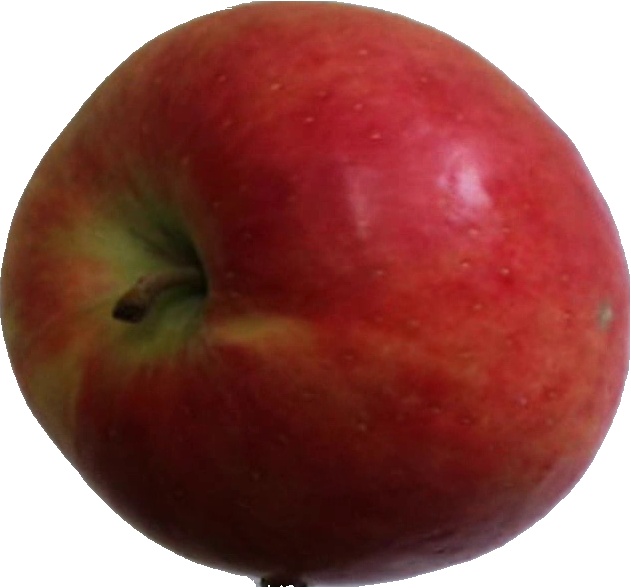
Label: apple_crimson_snow_1